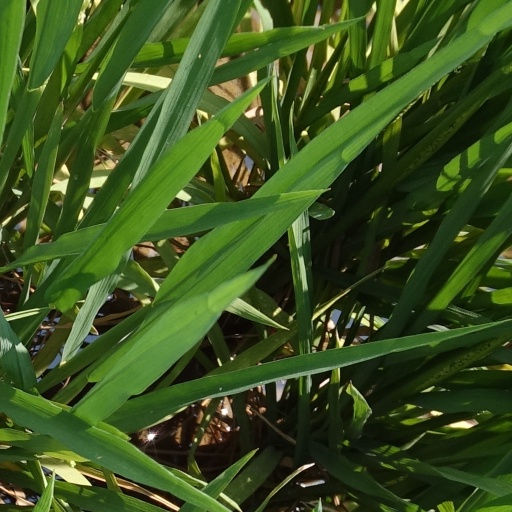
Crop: rice